Elaiophore

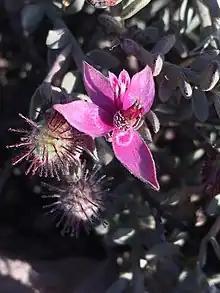
"Krameria lappacea" flower with elaiphores on the two short, pointed petals

The oils consist of fatty acids and/or glycerides, but may also contain other components such as aldehydes, amino acids, carbohydrates, carotenoids, hydrocarbons, ketones, phenolic compounds, saponins and terpenes.